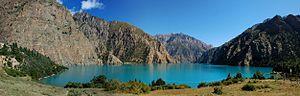
Le lac Phoksundo, aussi connu sous le nom de lac Phoksumdo est le lac le plus profond du Népal. Il se situe dans le parc national de Shé Phoksundo. À sa pointe sud, le village de Ringmo se situe sur le barrage causé par un glissement de terrain vieux de 30 000 à 40 000 ans qui a formé le lac.
Cet article recense les zones humides du Népal concernées par la convention de Ramsar.